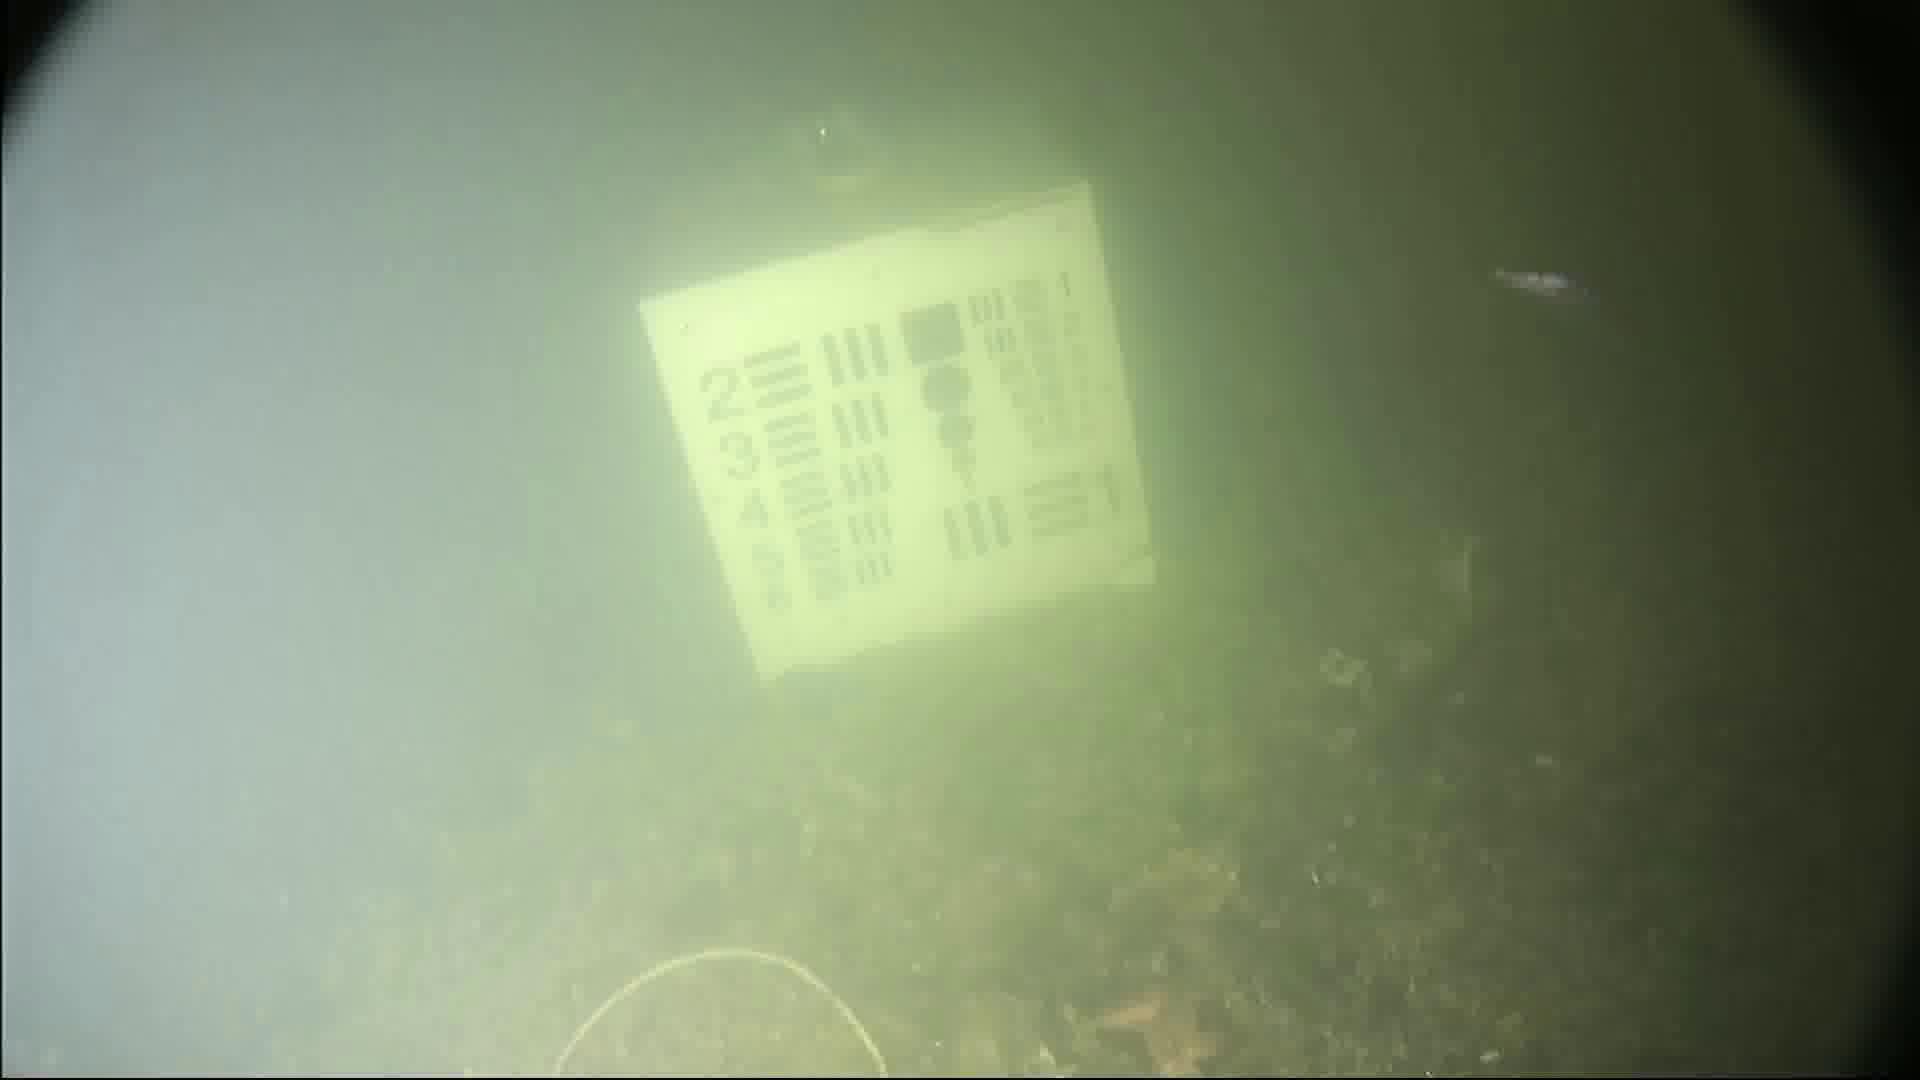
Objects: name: small_fish
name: starfish